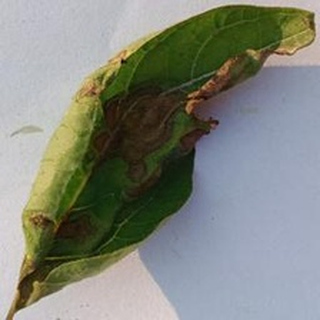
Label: potato_late_blight